Flint Wagon Works

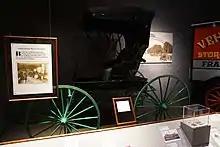
A Flint Wagon Works carriage c.1908

Their business became the second of Flint's "Big Three" wagon builders following William A. Paterson's founded by Paterson in 1869. The third new business was founded in the mid 1880s, William C. Durant's Flint Road Cart Company later renamed Durant-Dort Carriage Company. Their main competitor was the South Bend, Indiana, Studebaker Brothers Manufacturing Company. The following numbers were reported in April 1904: